Fallon Range Training Complex

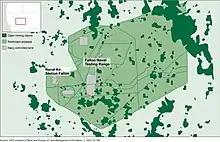
Map of the area

The FRTC is the land area of six (6) target and instrumented areas of used by aircraft operating in airspace which overlays : a Supersonic Operating Area, the Austin MOA/AATCAA (Military Operating Area/Air Traffic Control Assigned Airspace), Gabbs MOA/ATCAA, Ranch MOA, Carson MOA, and Bengus ATCAA. In addition to the ranges, additional land closed to the public "in the event of an off-range ordnance delivery was part of "640 acres east of B-16, 33,400 acres primarily south of B-17, and north and east of B-19", while FRTC federal land open for public use includes "9,760 acres north and southeast of B-16, 5,960 east and west of B-19, 2,765 acres at the Department of Energy Shoal Site, east of B-17, and 68,600 acres north of B-17."